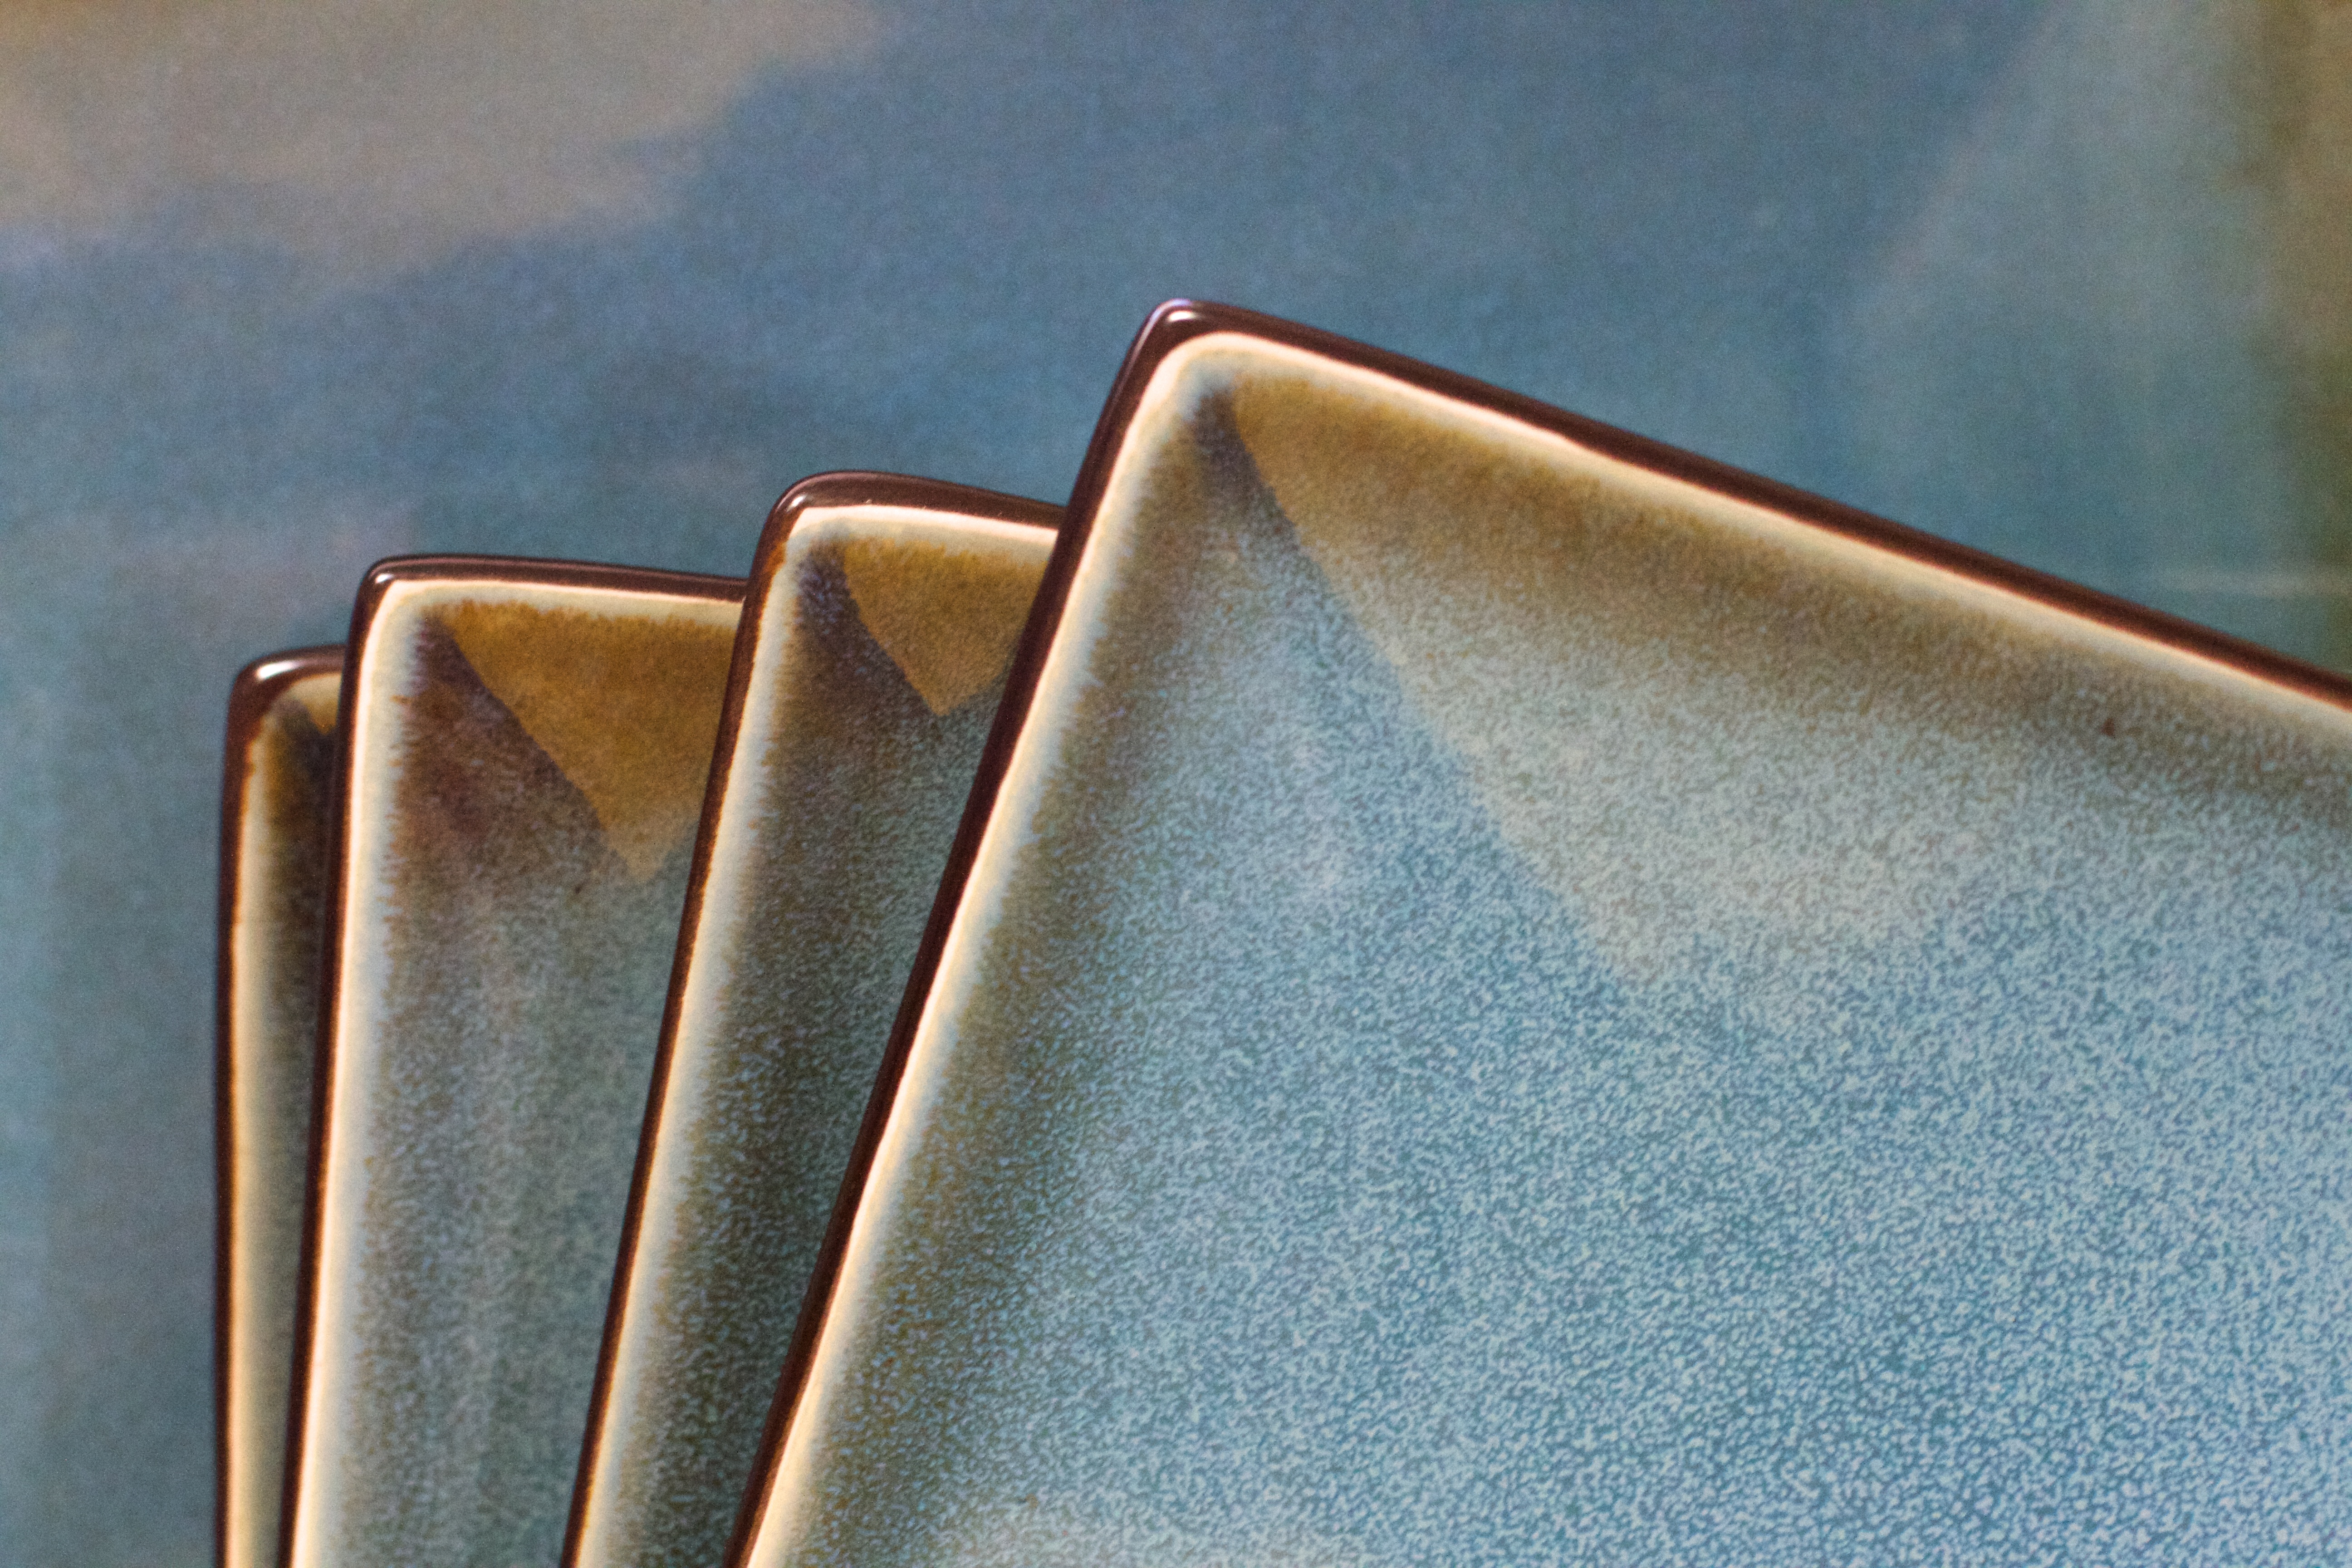
blue, material, textile, art, shape